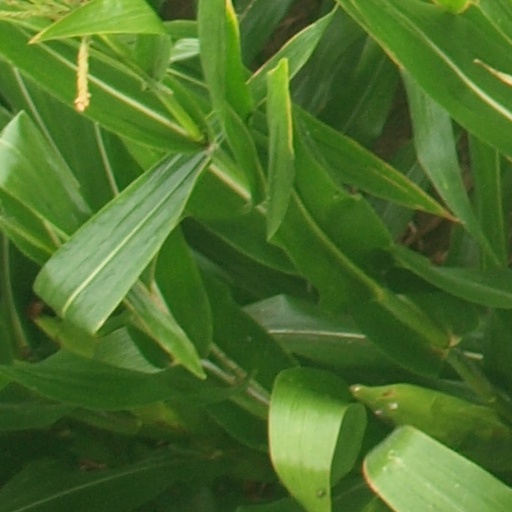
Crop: maize; corn